Saturdays of Thunder

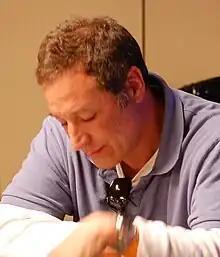
Executive producer Sam Simon found a real fatherhood test that served as the inspiration for the episode's subplot.

The episode was written by Ken Levine and David Isaacs, and directed by Jim Reardon. The inspiration originated from a line in "Itchy & Scratchy & Marge", in which Marge bans Bart and Lisa from watching their favorite cartoon, "The Itchy & Scratchy Show", and Bart tells Lisa "Let's go finish our soap box racers." Phil Hartman made his fourth guest appearance on "The Simpsons" in this episode as Troy McClure. He appears at the beginning of the episode in "I Can't Believe They Invented It!", a television show that Homer watches. Larry McKay guest starred as the television announcer at the Soap Box Derby.